Barangaroo, New South Wales

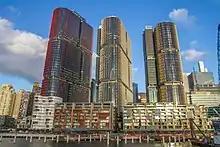
The International Towers in 2017

By the 1950s ships had become too big for the now inadequately small finger wharfs of East Darling Harbour. Standardized shipping container sizes had eliminated the need for bulk offloading. One crane operator could now do the work of 50 men. The whole of what is known today as South Barangaroo was turned into a massive concrete apron, the northern end followed similarly in the 1970s. Flaws in the site's modern shipping capability started to show. The lack of a heavy rail link or a b-double capable road limited the port's capacity in processing in and outbound cargo. As container ships got bigger this problem only got worse. The ultimate demise of commercial shipping in Darling Harbour, and ultimately Sydney Harbour as a working harbour, was the construction of Port Botany in 1979 and the expansion of port facilities at Port Kembla and Newcastle. With excellent rail, road and air connections to the port, along with massive capacity for expansion and the ability to handle large container ships, it progressively became the main port of Sydney.